Hatch Show Print

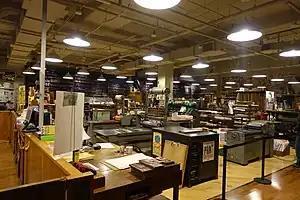
Interior photograph, 2013

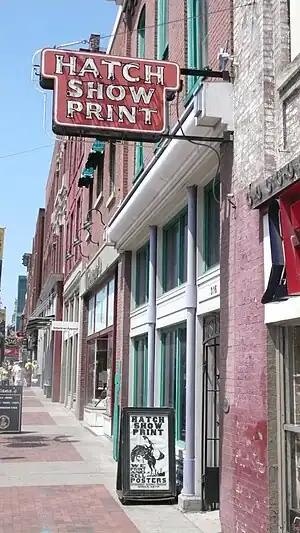
External view, 1992-2010 premises

Hatch Show Print is a print shop in Nashville, United States that specializes in printing concert posters using letter press printing and hand-carved wood pieces.